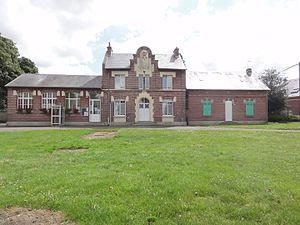
Douchy (Aisne) mairie
Douchy est une commune française située dans le département de l'Aisne, en région Hauts-de-France.